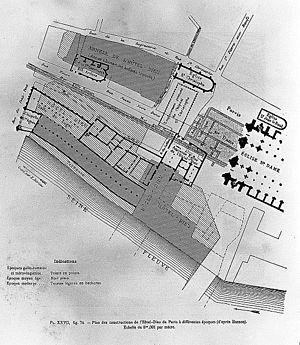
La rue Saint-Christophe est une ancienne rue de Paris, aujourd'hui disparue. Elle était située quartier de la Cité, sur l'île de la Cité et a disparu lors de la reconstruction de l'Hôtel-Dieu sur son site actuel et du réaménagement du parvis Notre-Dame. Elle ne doit pas être confondue avec l'actuelle rue Saint-Christophe dans le 15ᵉ arrondissement.
Le parvis Notre-Dame - place Jean-Paul-II est une place de Paris située en face de la cathédrale Notre-Dame.
L'hôpital des Enfants-Trouvés était un hospice, une institution religieuse parisienne d'hospitalité des enfants déshérités et abandonnés. Elle fut créée en 1638 par Vincent de Paul.